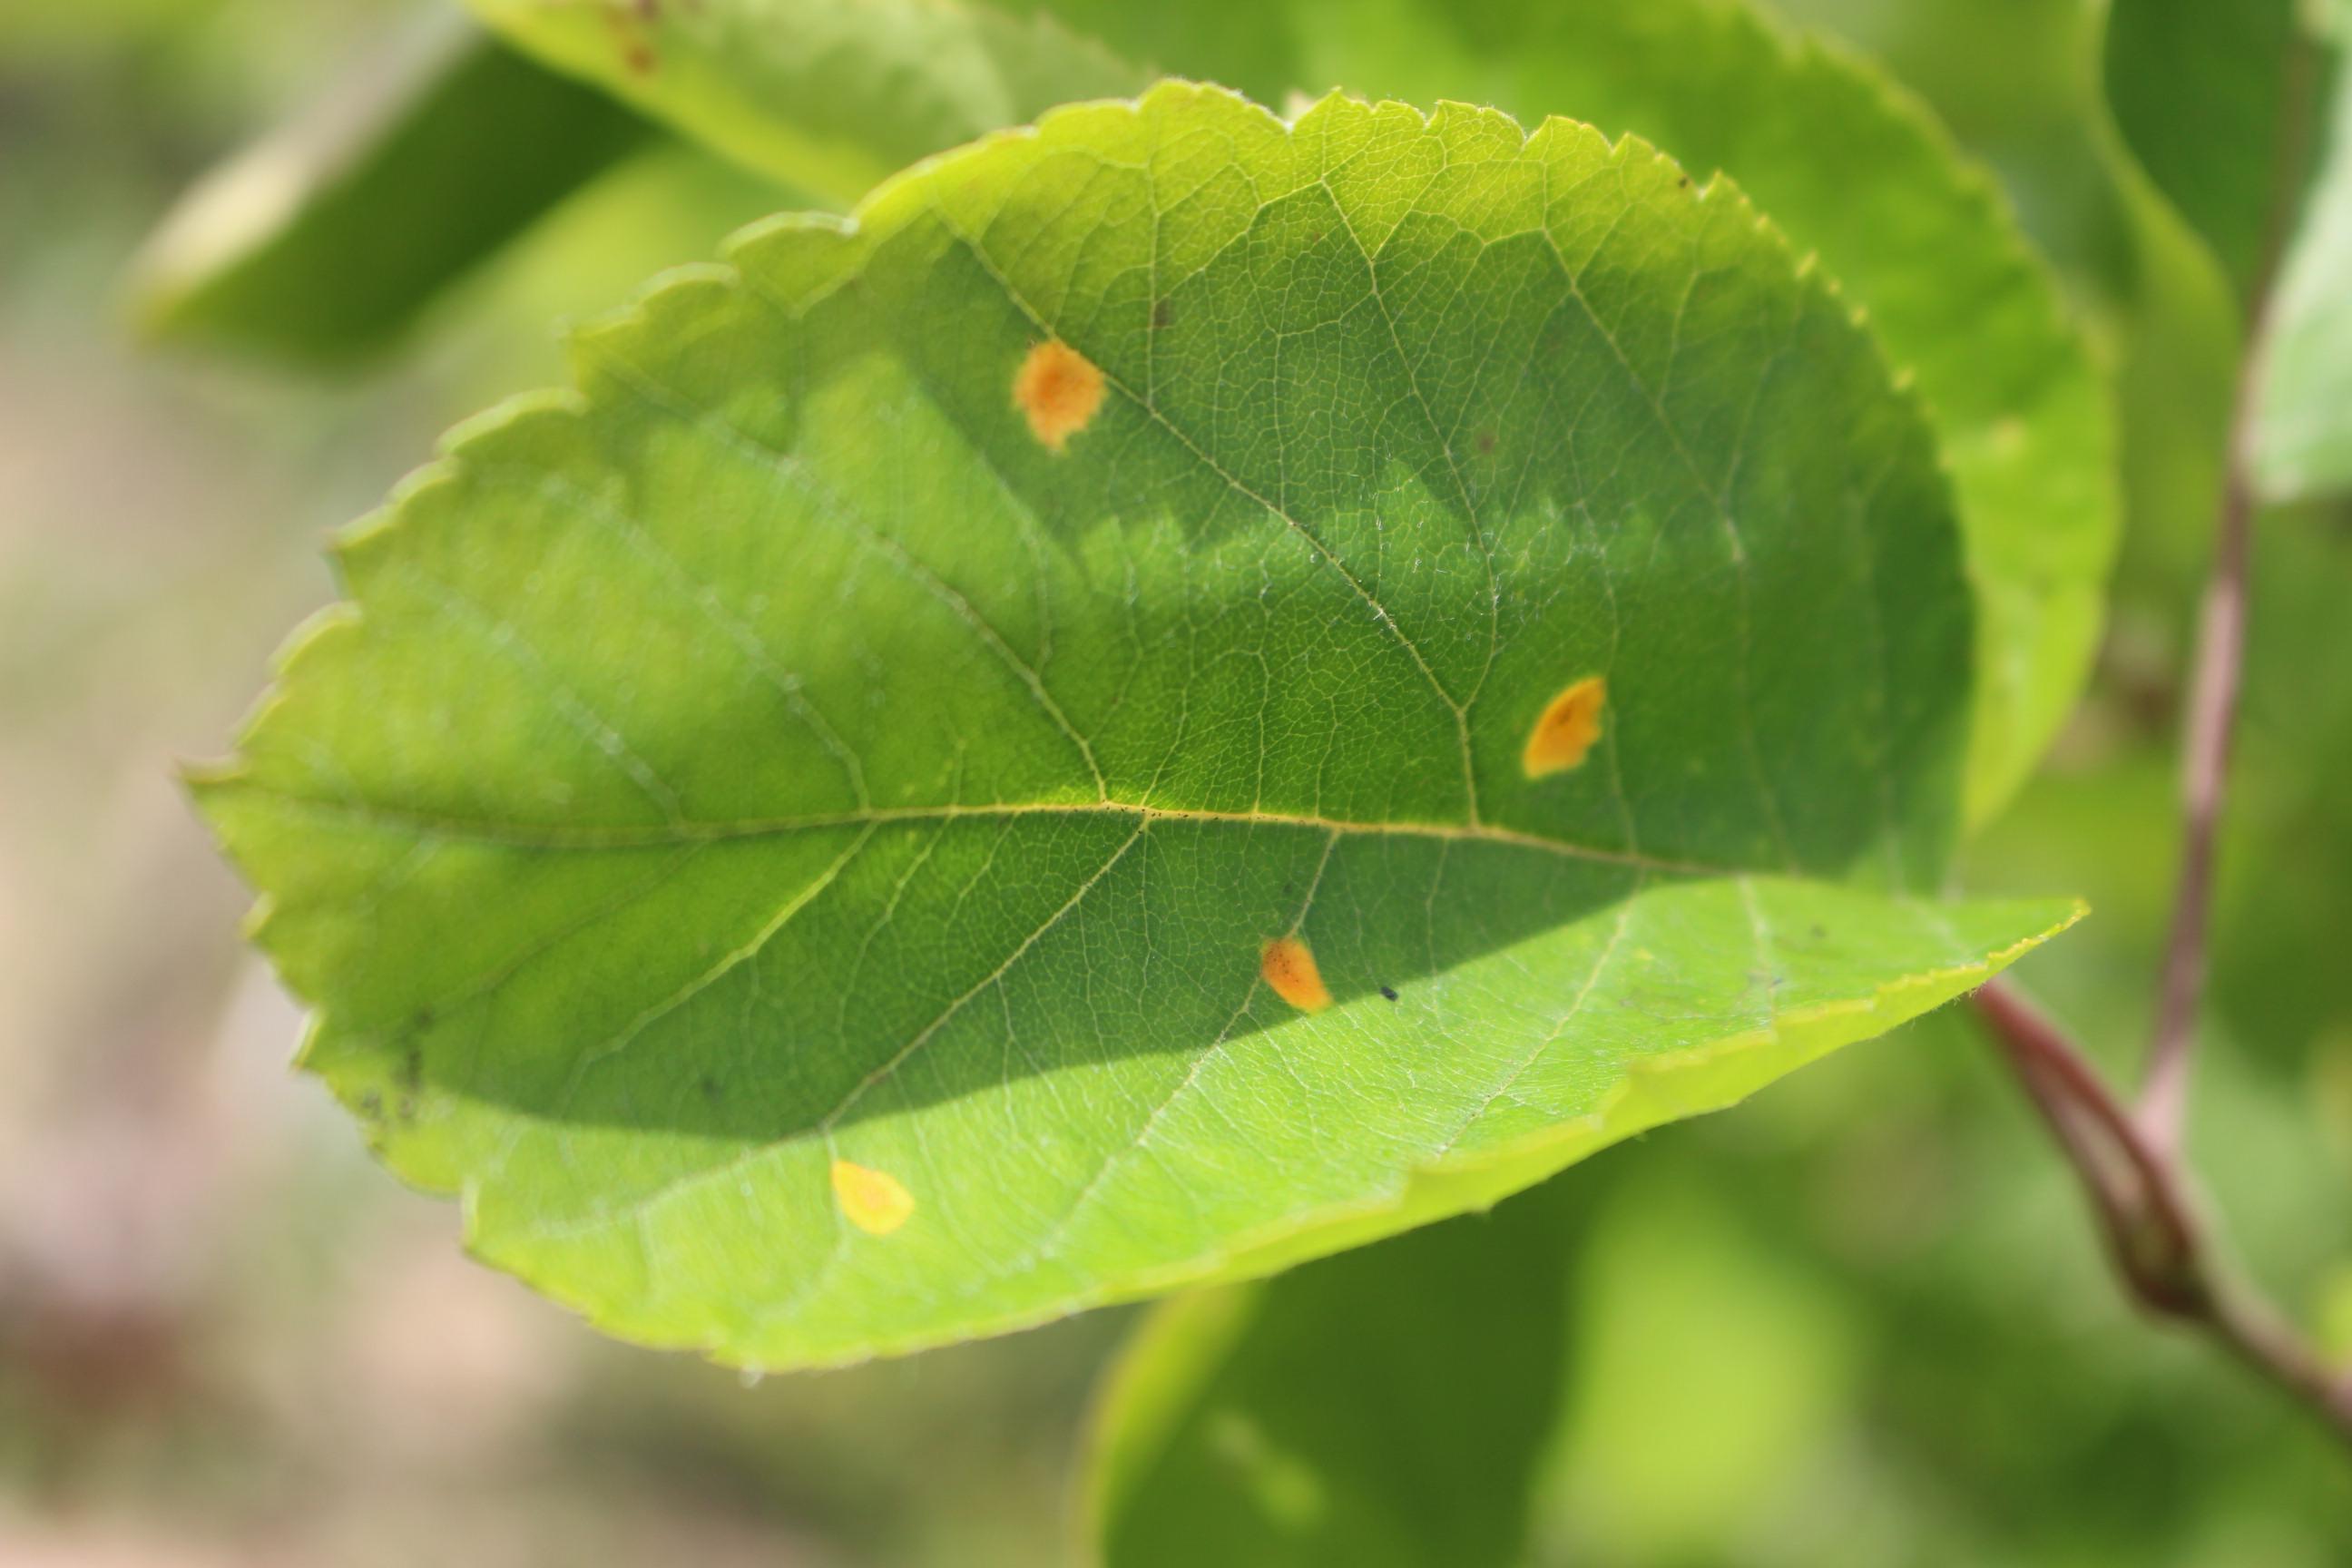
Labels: rust